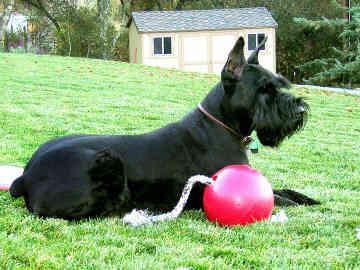
giant_schnauzer